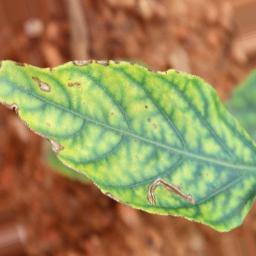
Label: nutritional